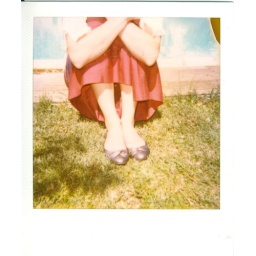
the girl by the swimming pool